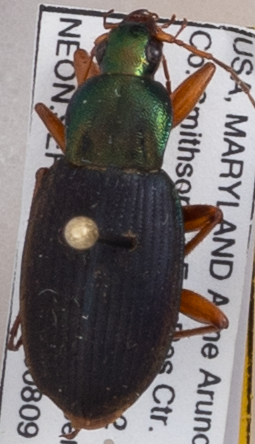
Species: Chlaenius aestivus
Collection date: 2018-08-09
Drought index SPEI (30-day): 2.09
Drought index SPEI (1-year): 0.968
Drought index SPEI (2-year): -0.004